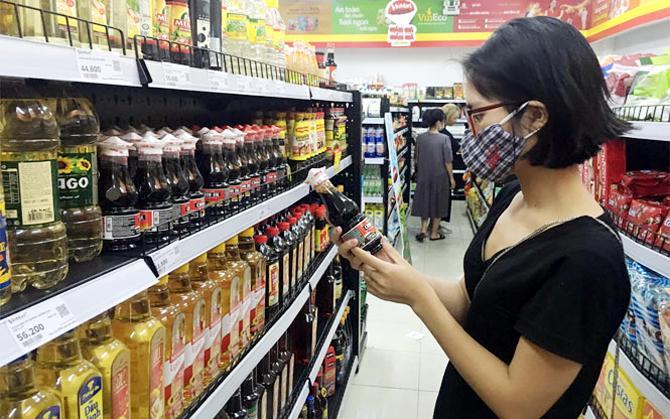
có một cái chai xuất hiện ở trên tay của người phụ nữ